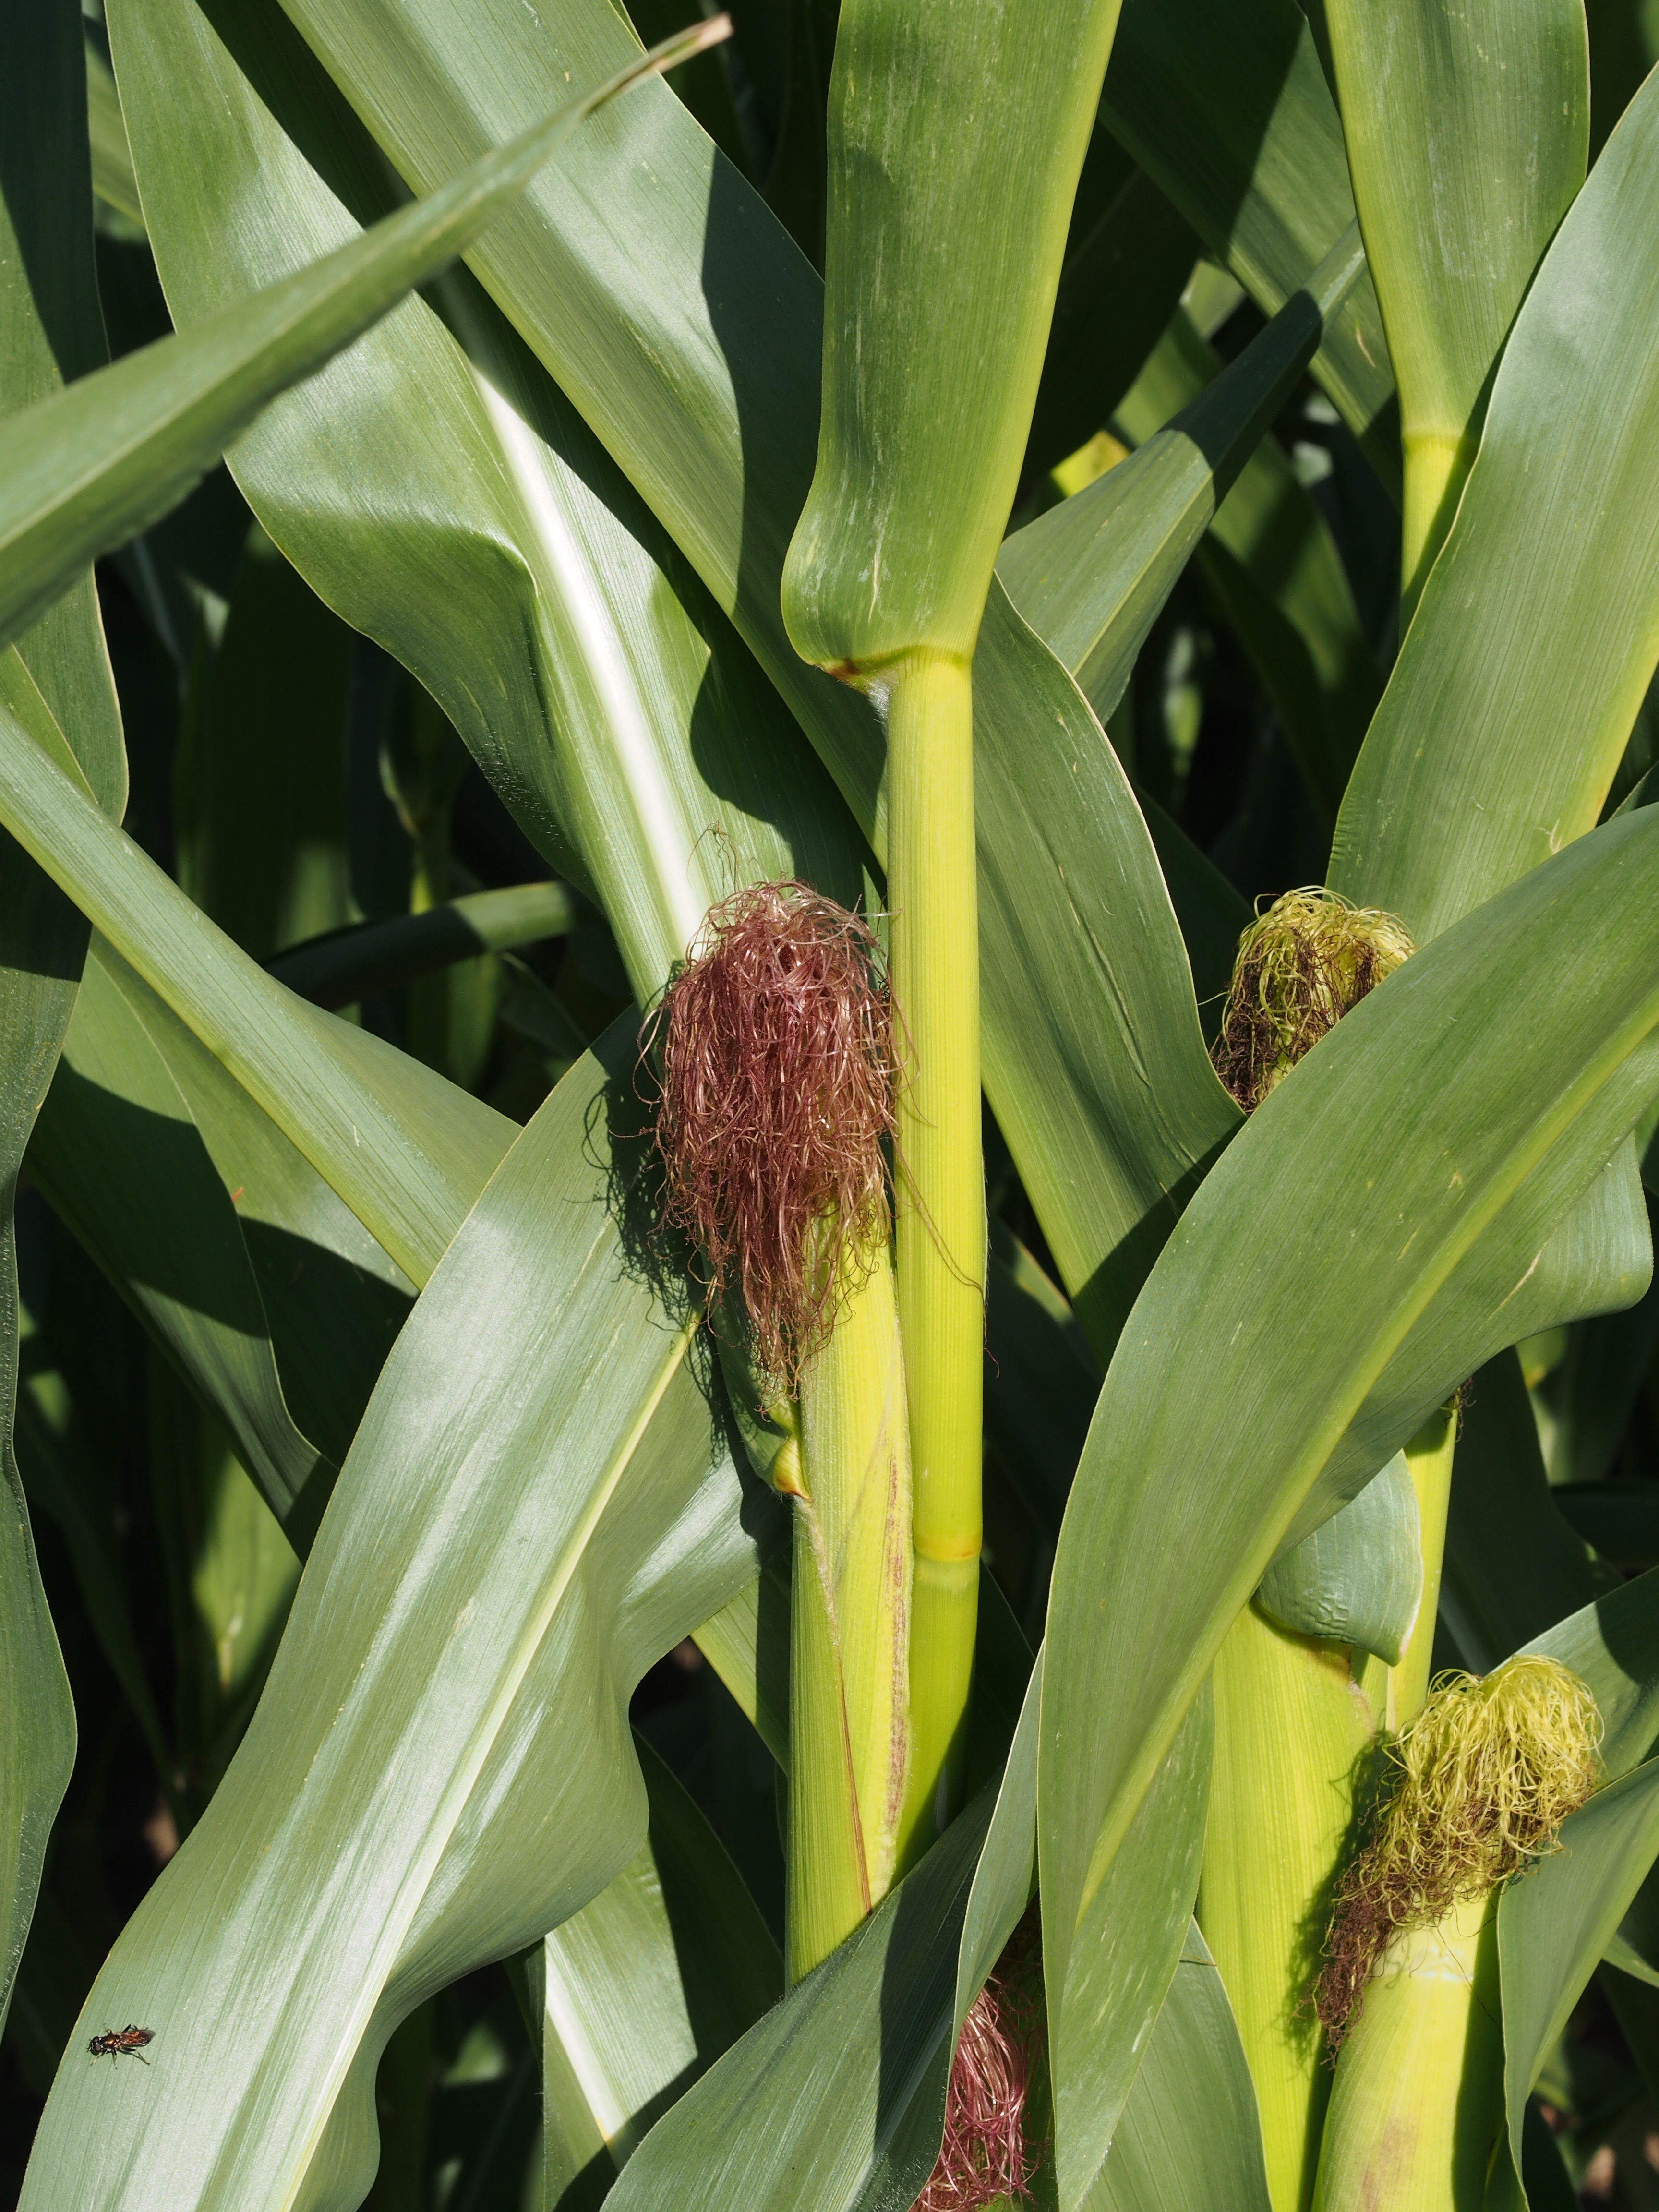
plant, flower, food, green, produce, crop, macro, corn, botany, agriculture, flora, cultivation, cornfield, maize, corn on the cob, flowering plant, corn leaves, panicle, culture of maize, grass family, plant stem, land plant, arecales, banana family